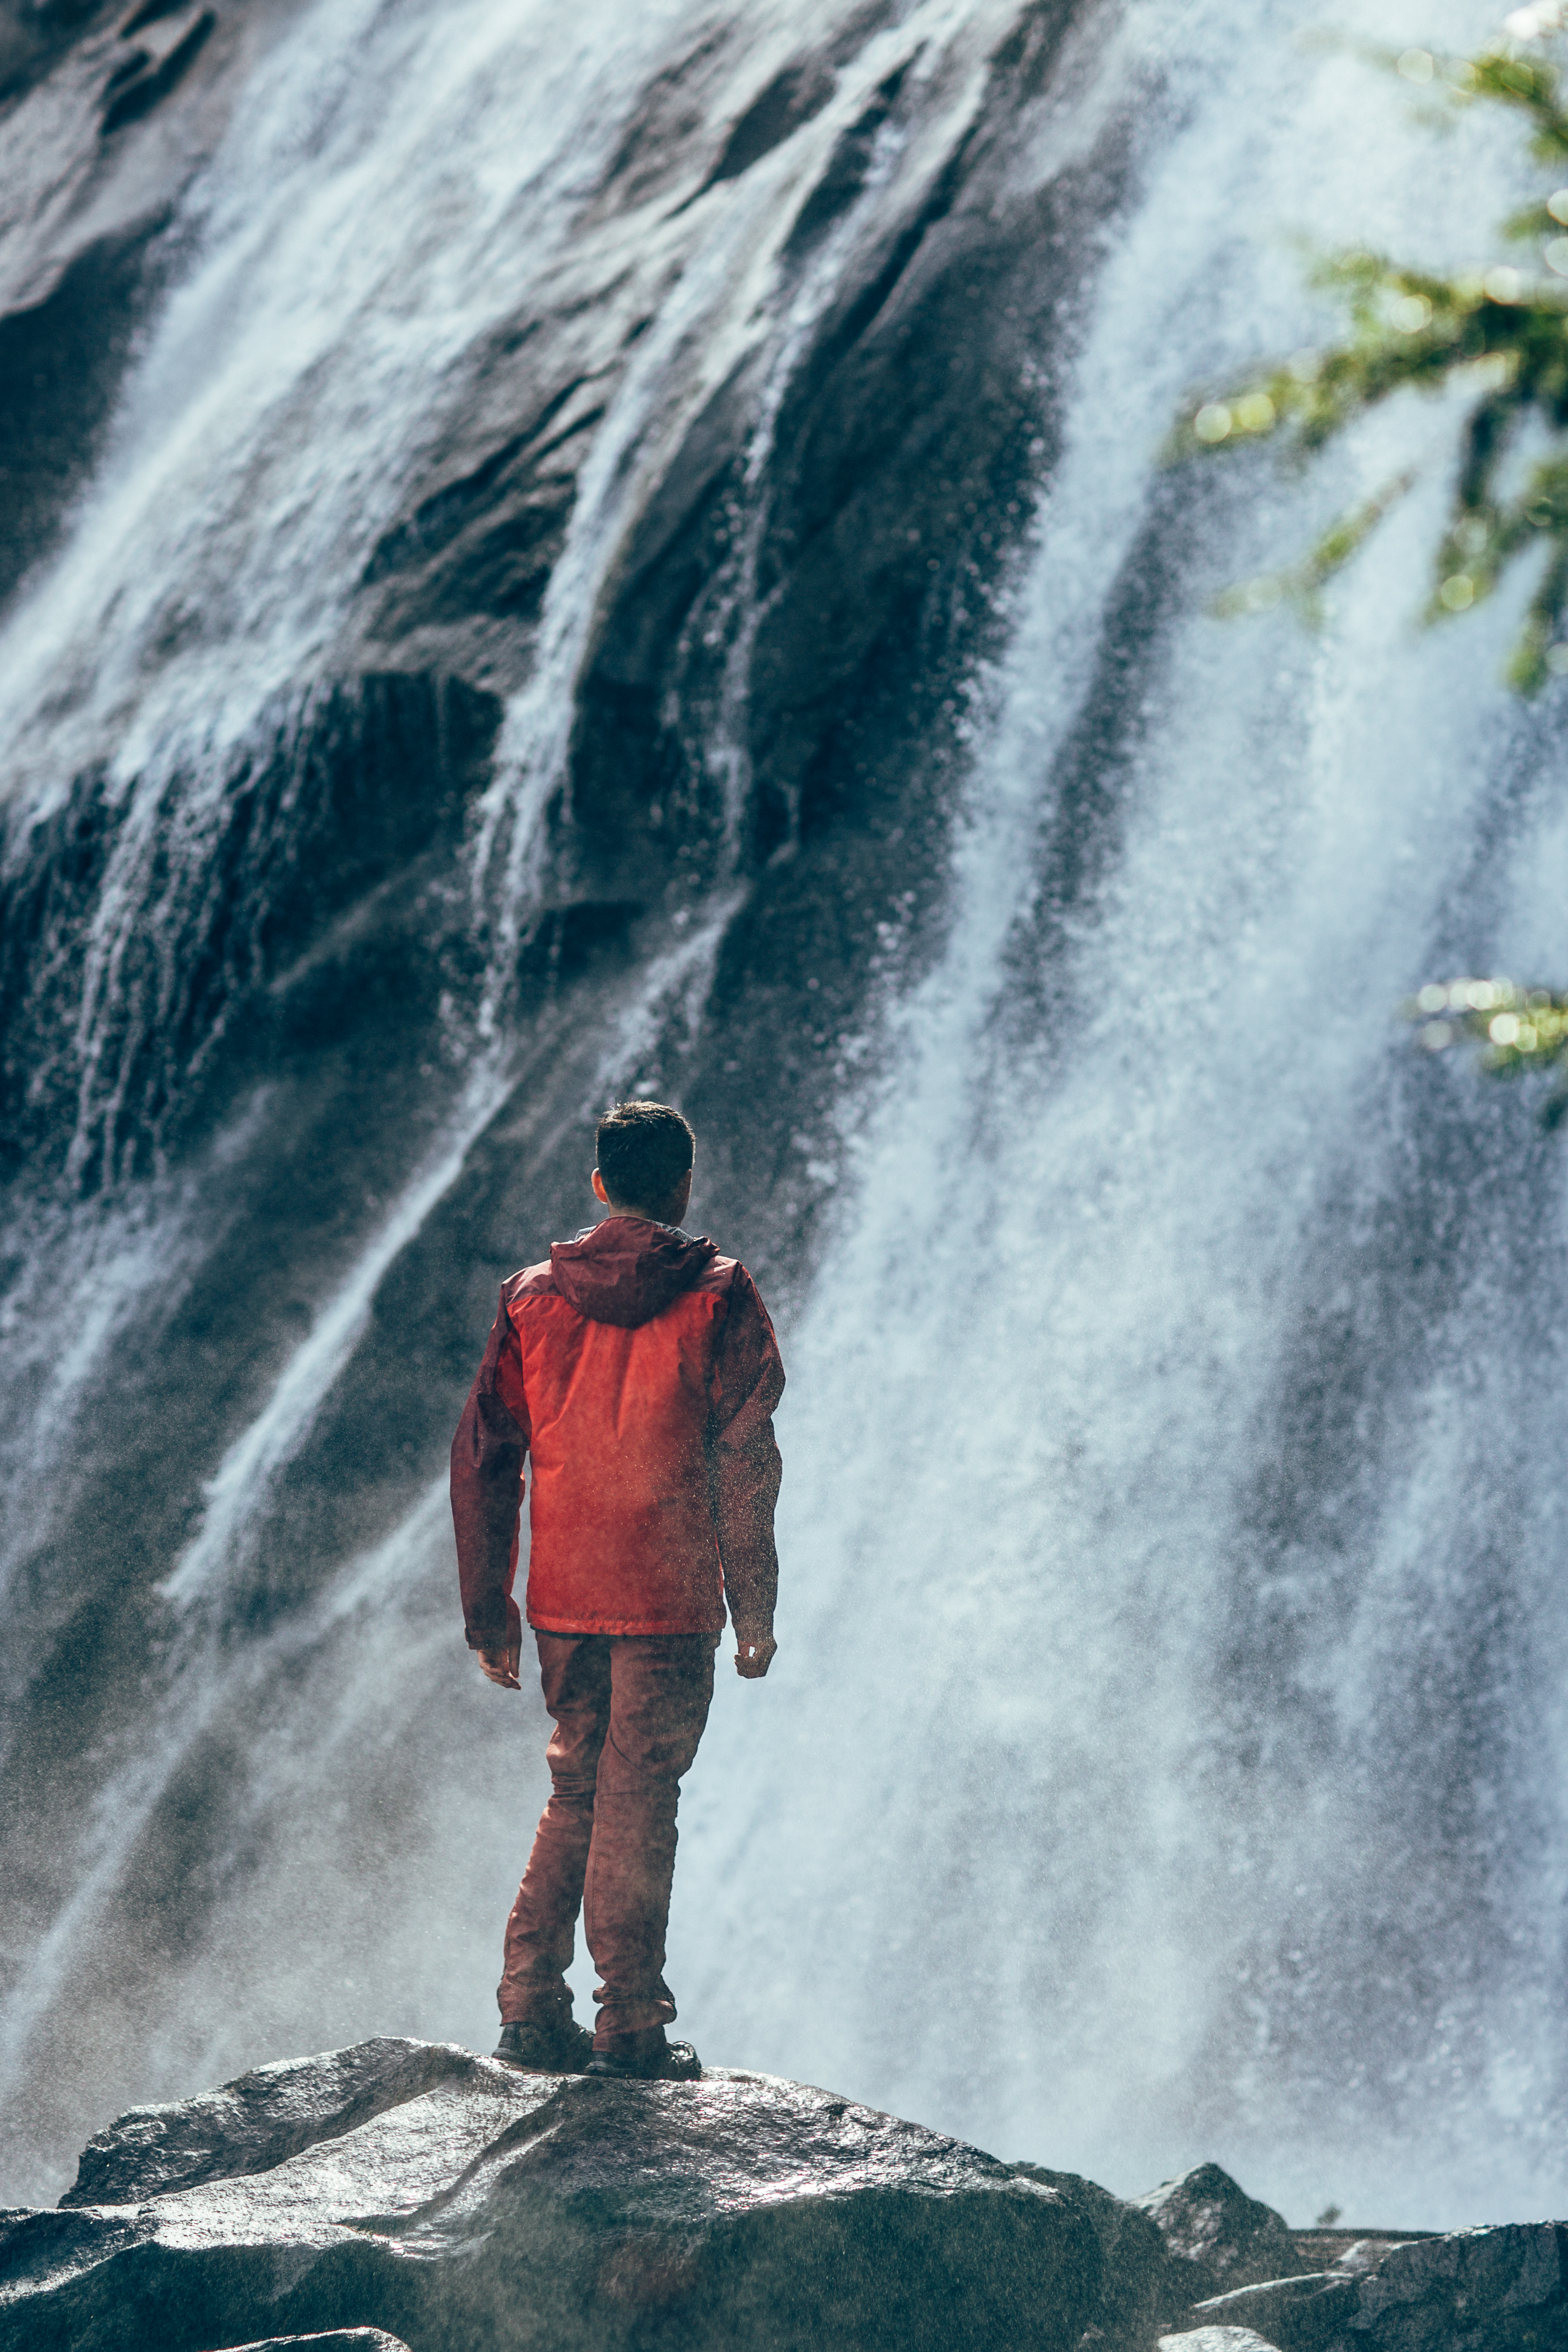
man, sea, coast, water, nature, ocean, waterfall, person, wave, standing, rapid, extreme sport, boating, water feature, geological phenomenon, wind wave